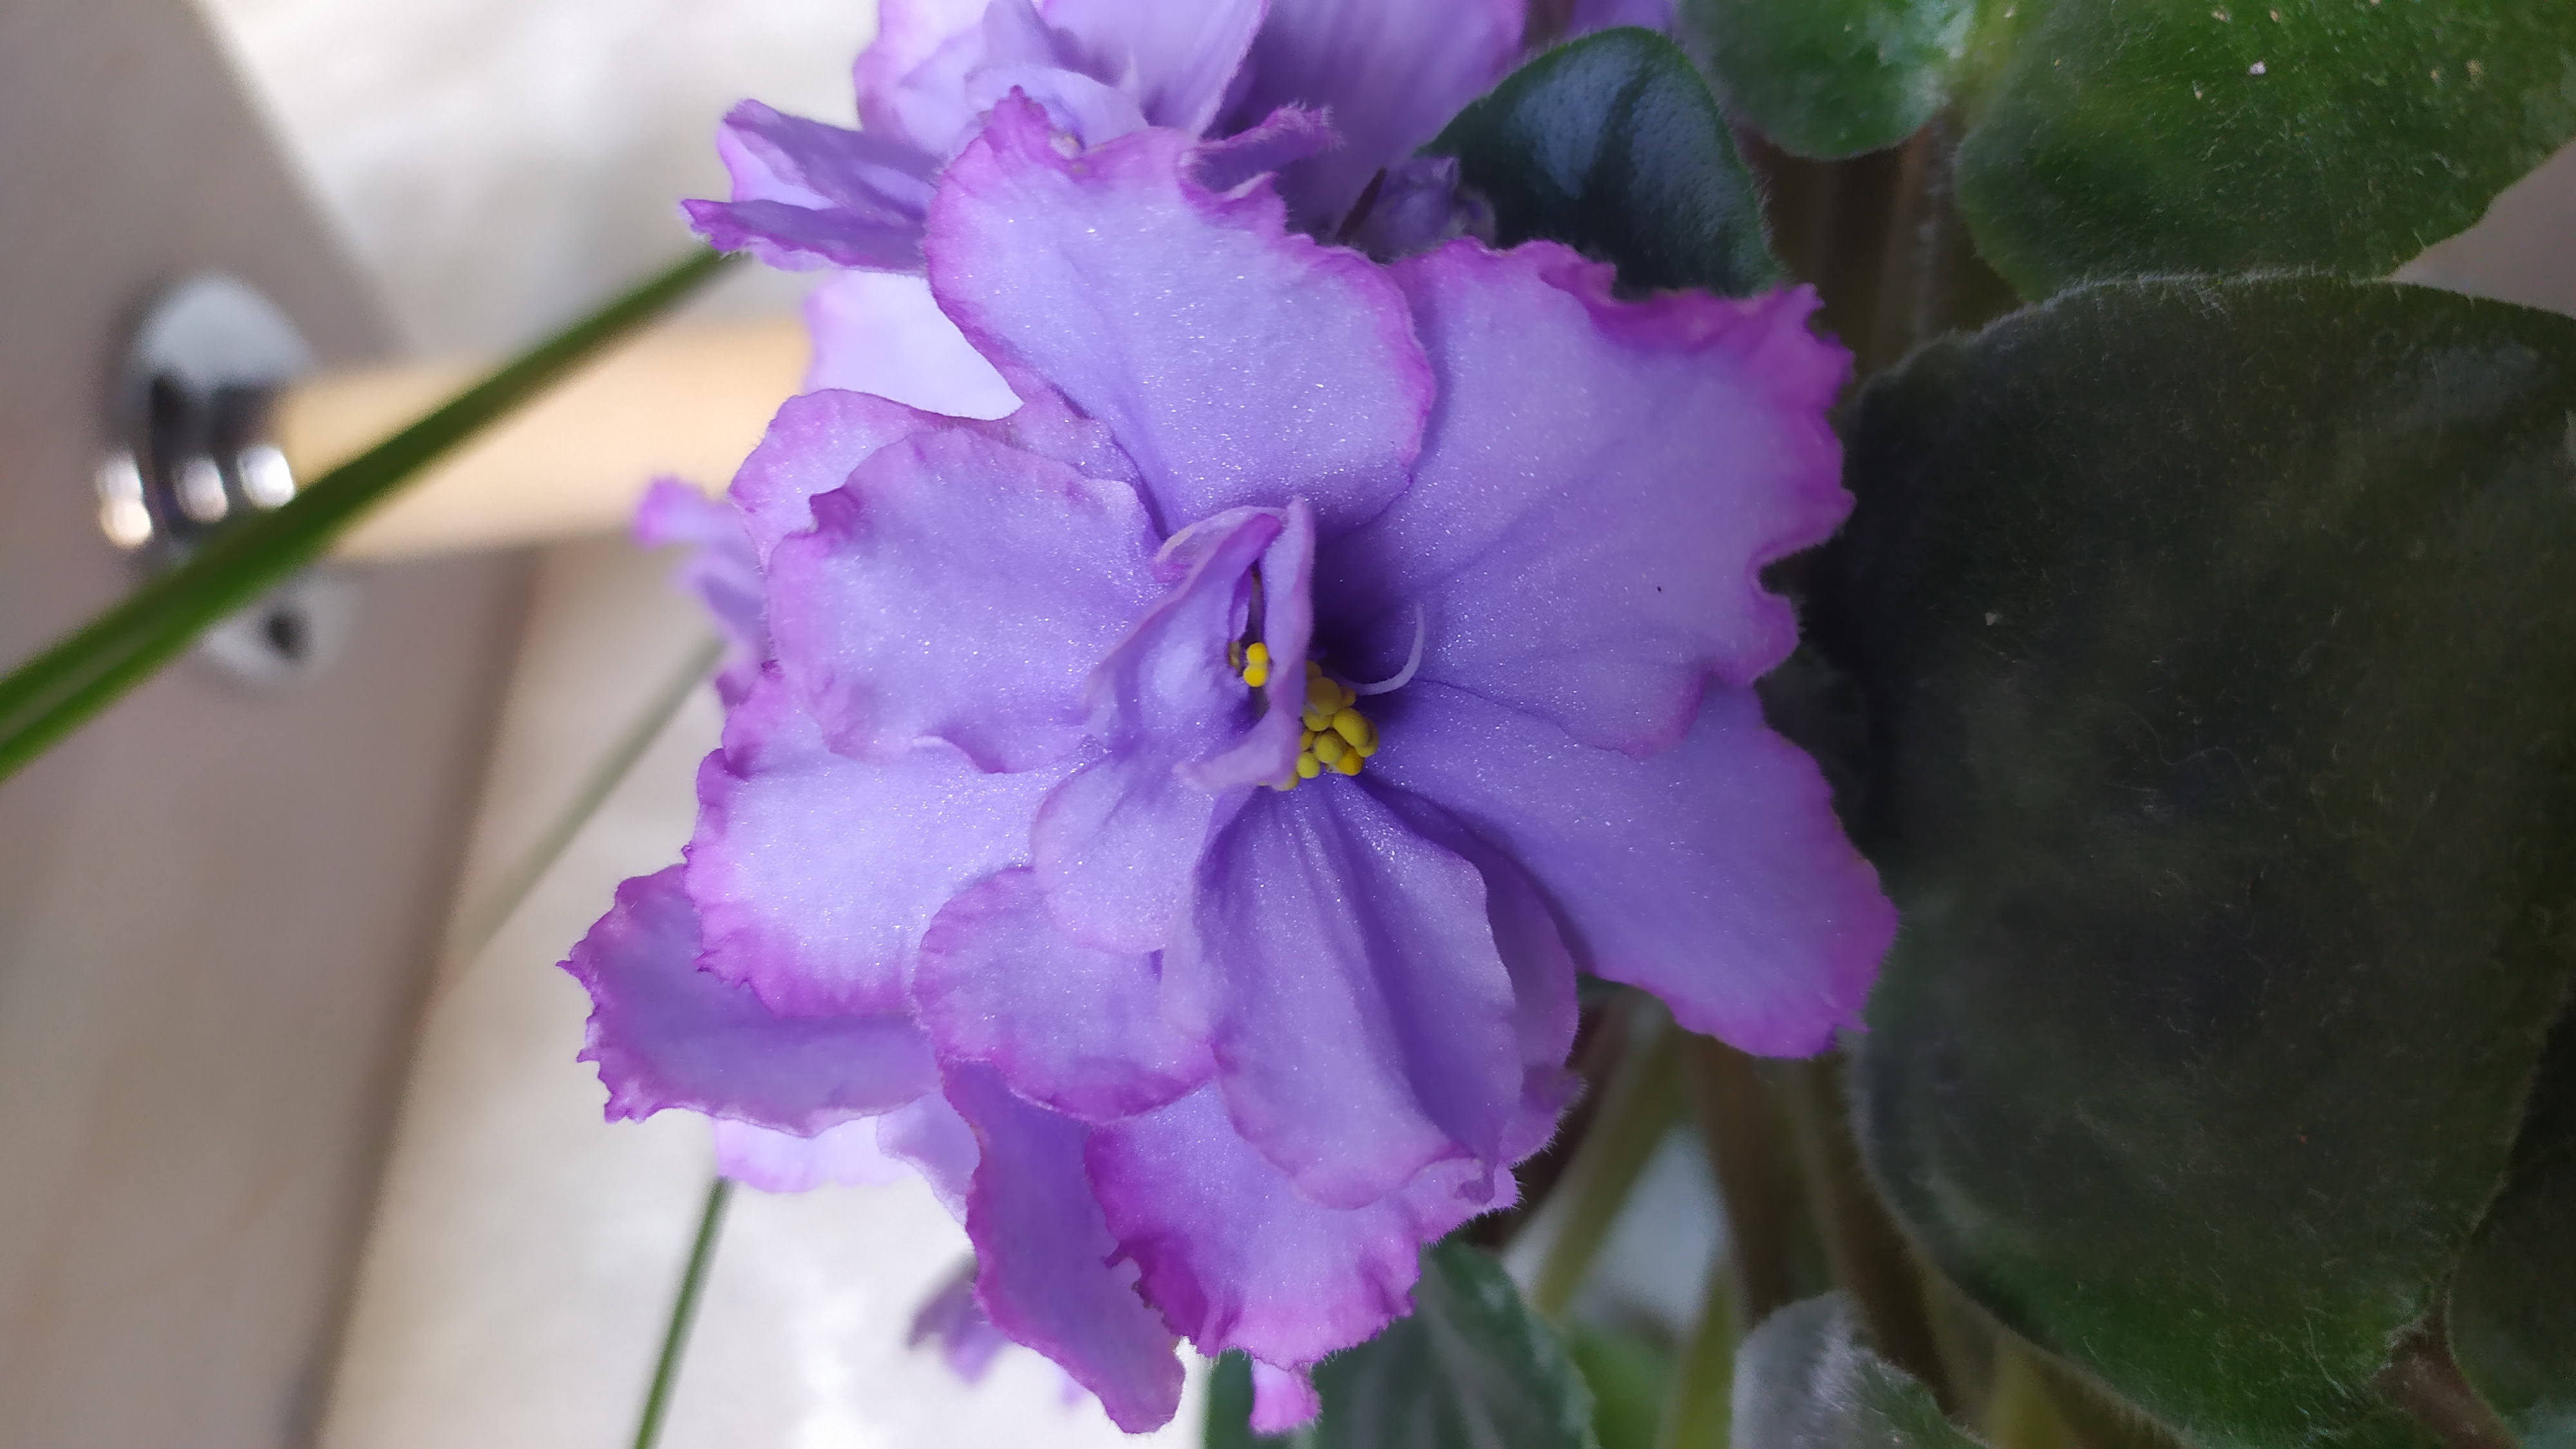
flower, plant, purple, petal, terrestrial plant, violet, flowering plant, magenta, annual plant, event, mexican petunia, shrub, subshrub, Acanthus family, four o clock family, violet family, electric blue, wildflower, spiderwort, plant stem, morning glory, bellflower family, cattleya, rhododendron, blossom, morning glory family, buddleia, nightshade family, iris, impatiens